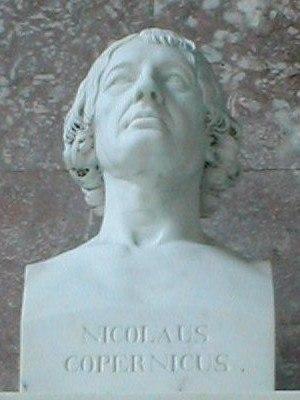
Nicolas Copernic est un astronome polonais, également chanoine, médecin et mathématicien, né le 19 février 1473 à Thorn, Prusse royale et mort le 24 mai 1543 à Frauenburg.